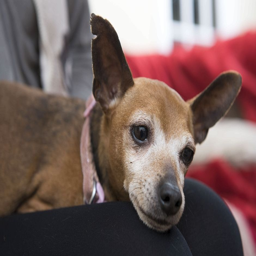
the dogs are some of the more usual pets in the house